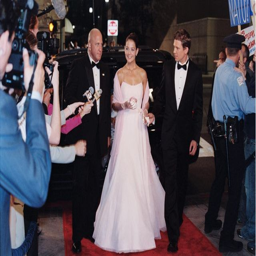
first daughter ... did you know that award winner did the gowns ?